List of Bowling Green State University buildings

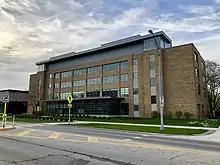
Kuhlin Center

Built as South Hall in 1959 at a cost of $774,000 for use as a general academic building. In 2016 renovations were completed to form the Michael & Sara Kuhlin Center to house Journalism and Media departments, as well as studios for WBGU (FM) and WFAL Falcon Radio. The renovations earned the building an LEED gold rating in part due to improvements in water usage, and a reflective roof to mitigate the urban heat island effect.